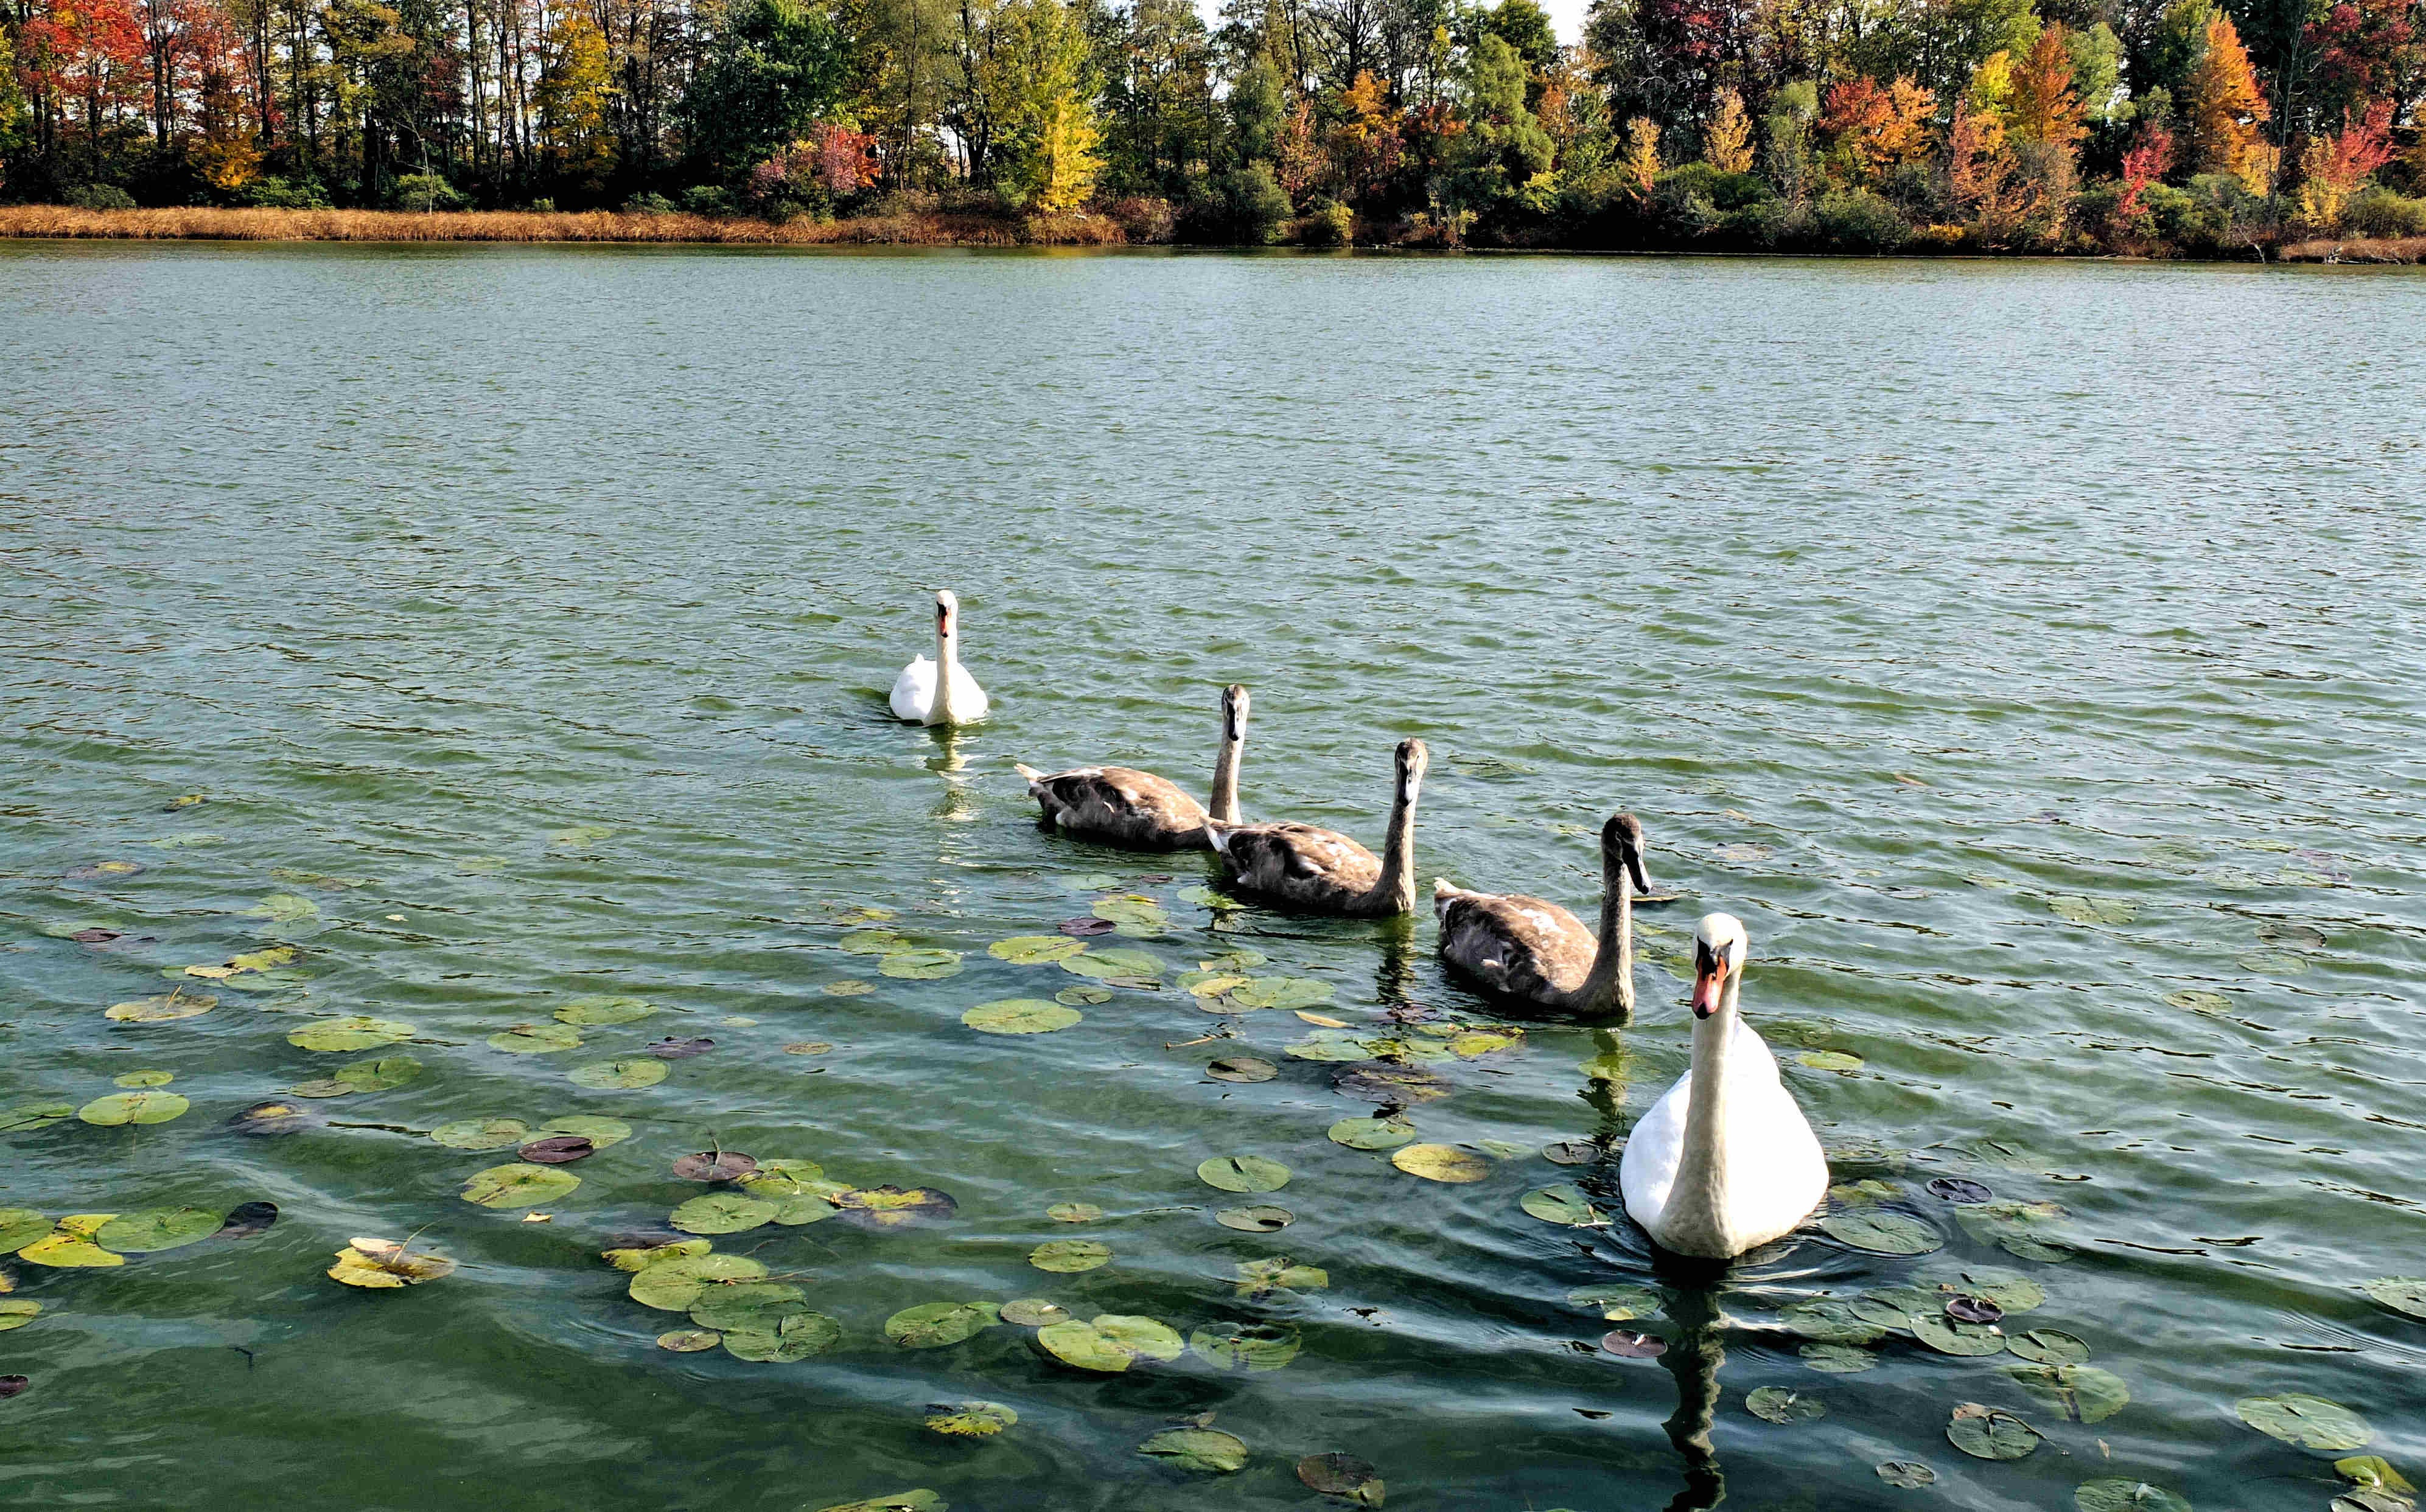
water, nature, bird, boat, lake, river, pond, paddle, reflection, autumn, family, duck, boating, swans, waterfowl, water bird, parents, signets, ducks geese and swans